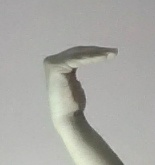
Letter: haa